Vaux-Lavalette

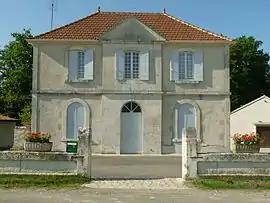
Town hall

Vaux-Lavalette is a commune in the Charente department in southwestern France.